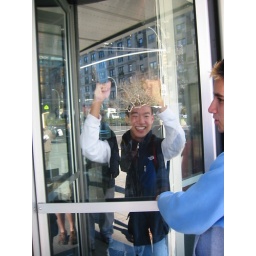
trapped in a house of mirrors